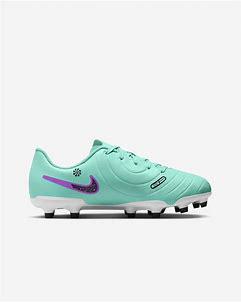
Brand: Nike
Model: Jr Tiempo Legend 10 Club